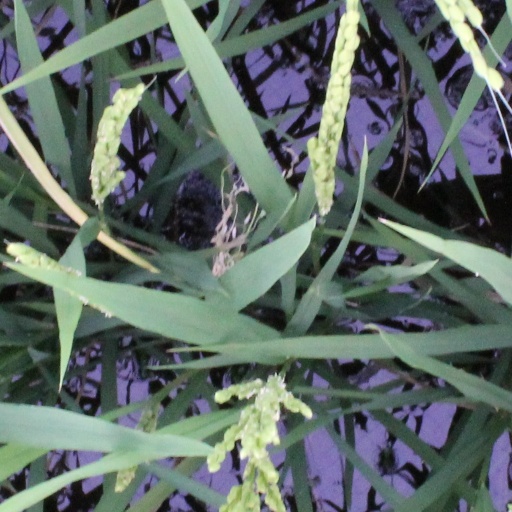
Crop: rice